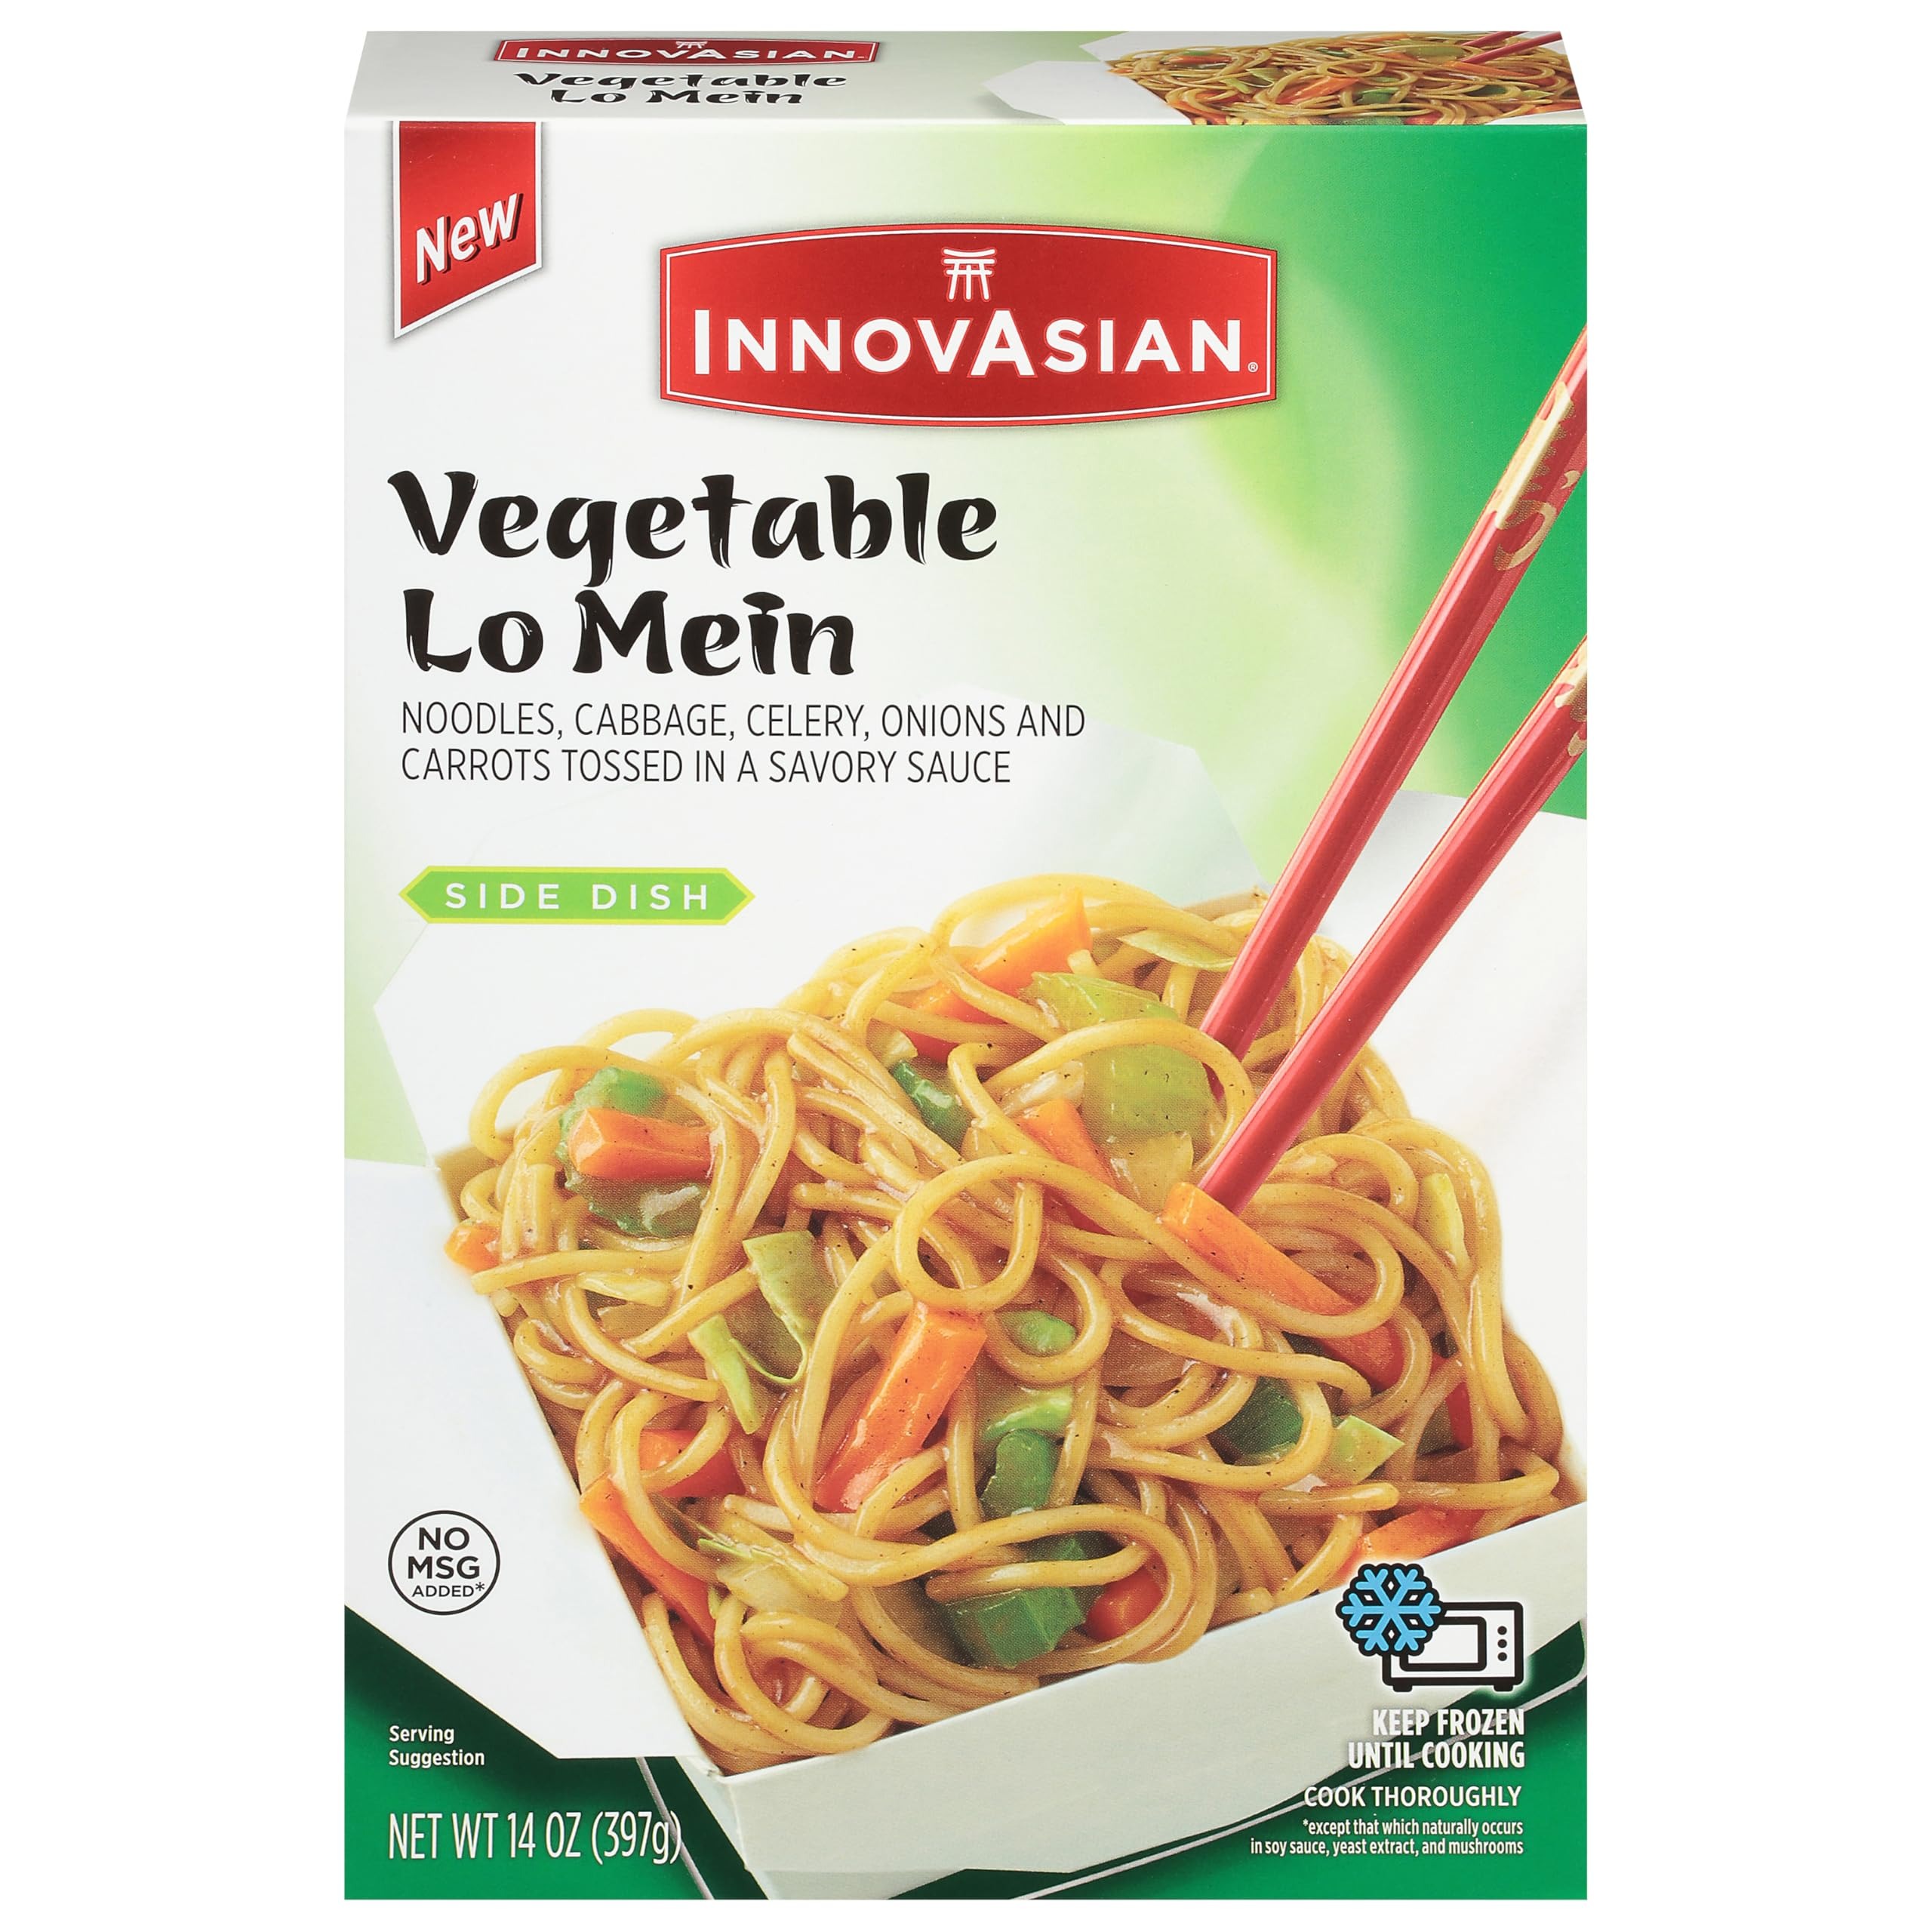
Item Name: Innovasian Cuisine, Vegetable Lo Mein, 14 Ounce
Product Description: Egg Noodles
Value: 14.0
Unit: Ounce

Price: 4.98